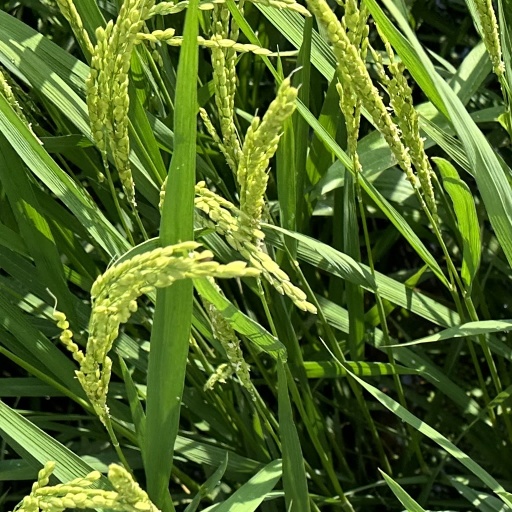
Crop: rice